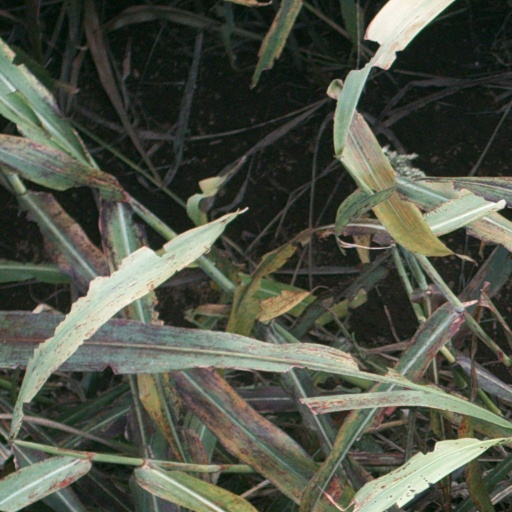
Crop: sorghum